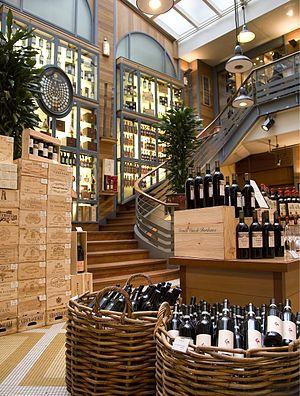
Vue de l'intérieur de la boutique de La Madeleine, 21, place de la Madeleine, Paris.
Hédiard est une entreprise d'épicerie de luxe française fondée en 1854.